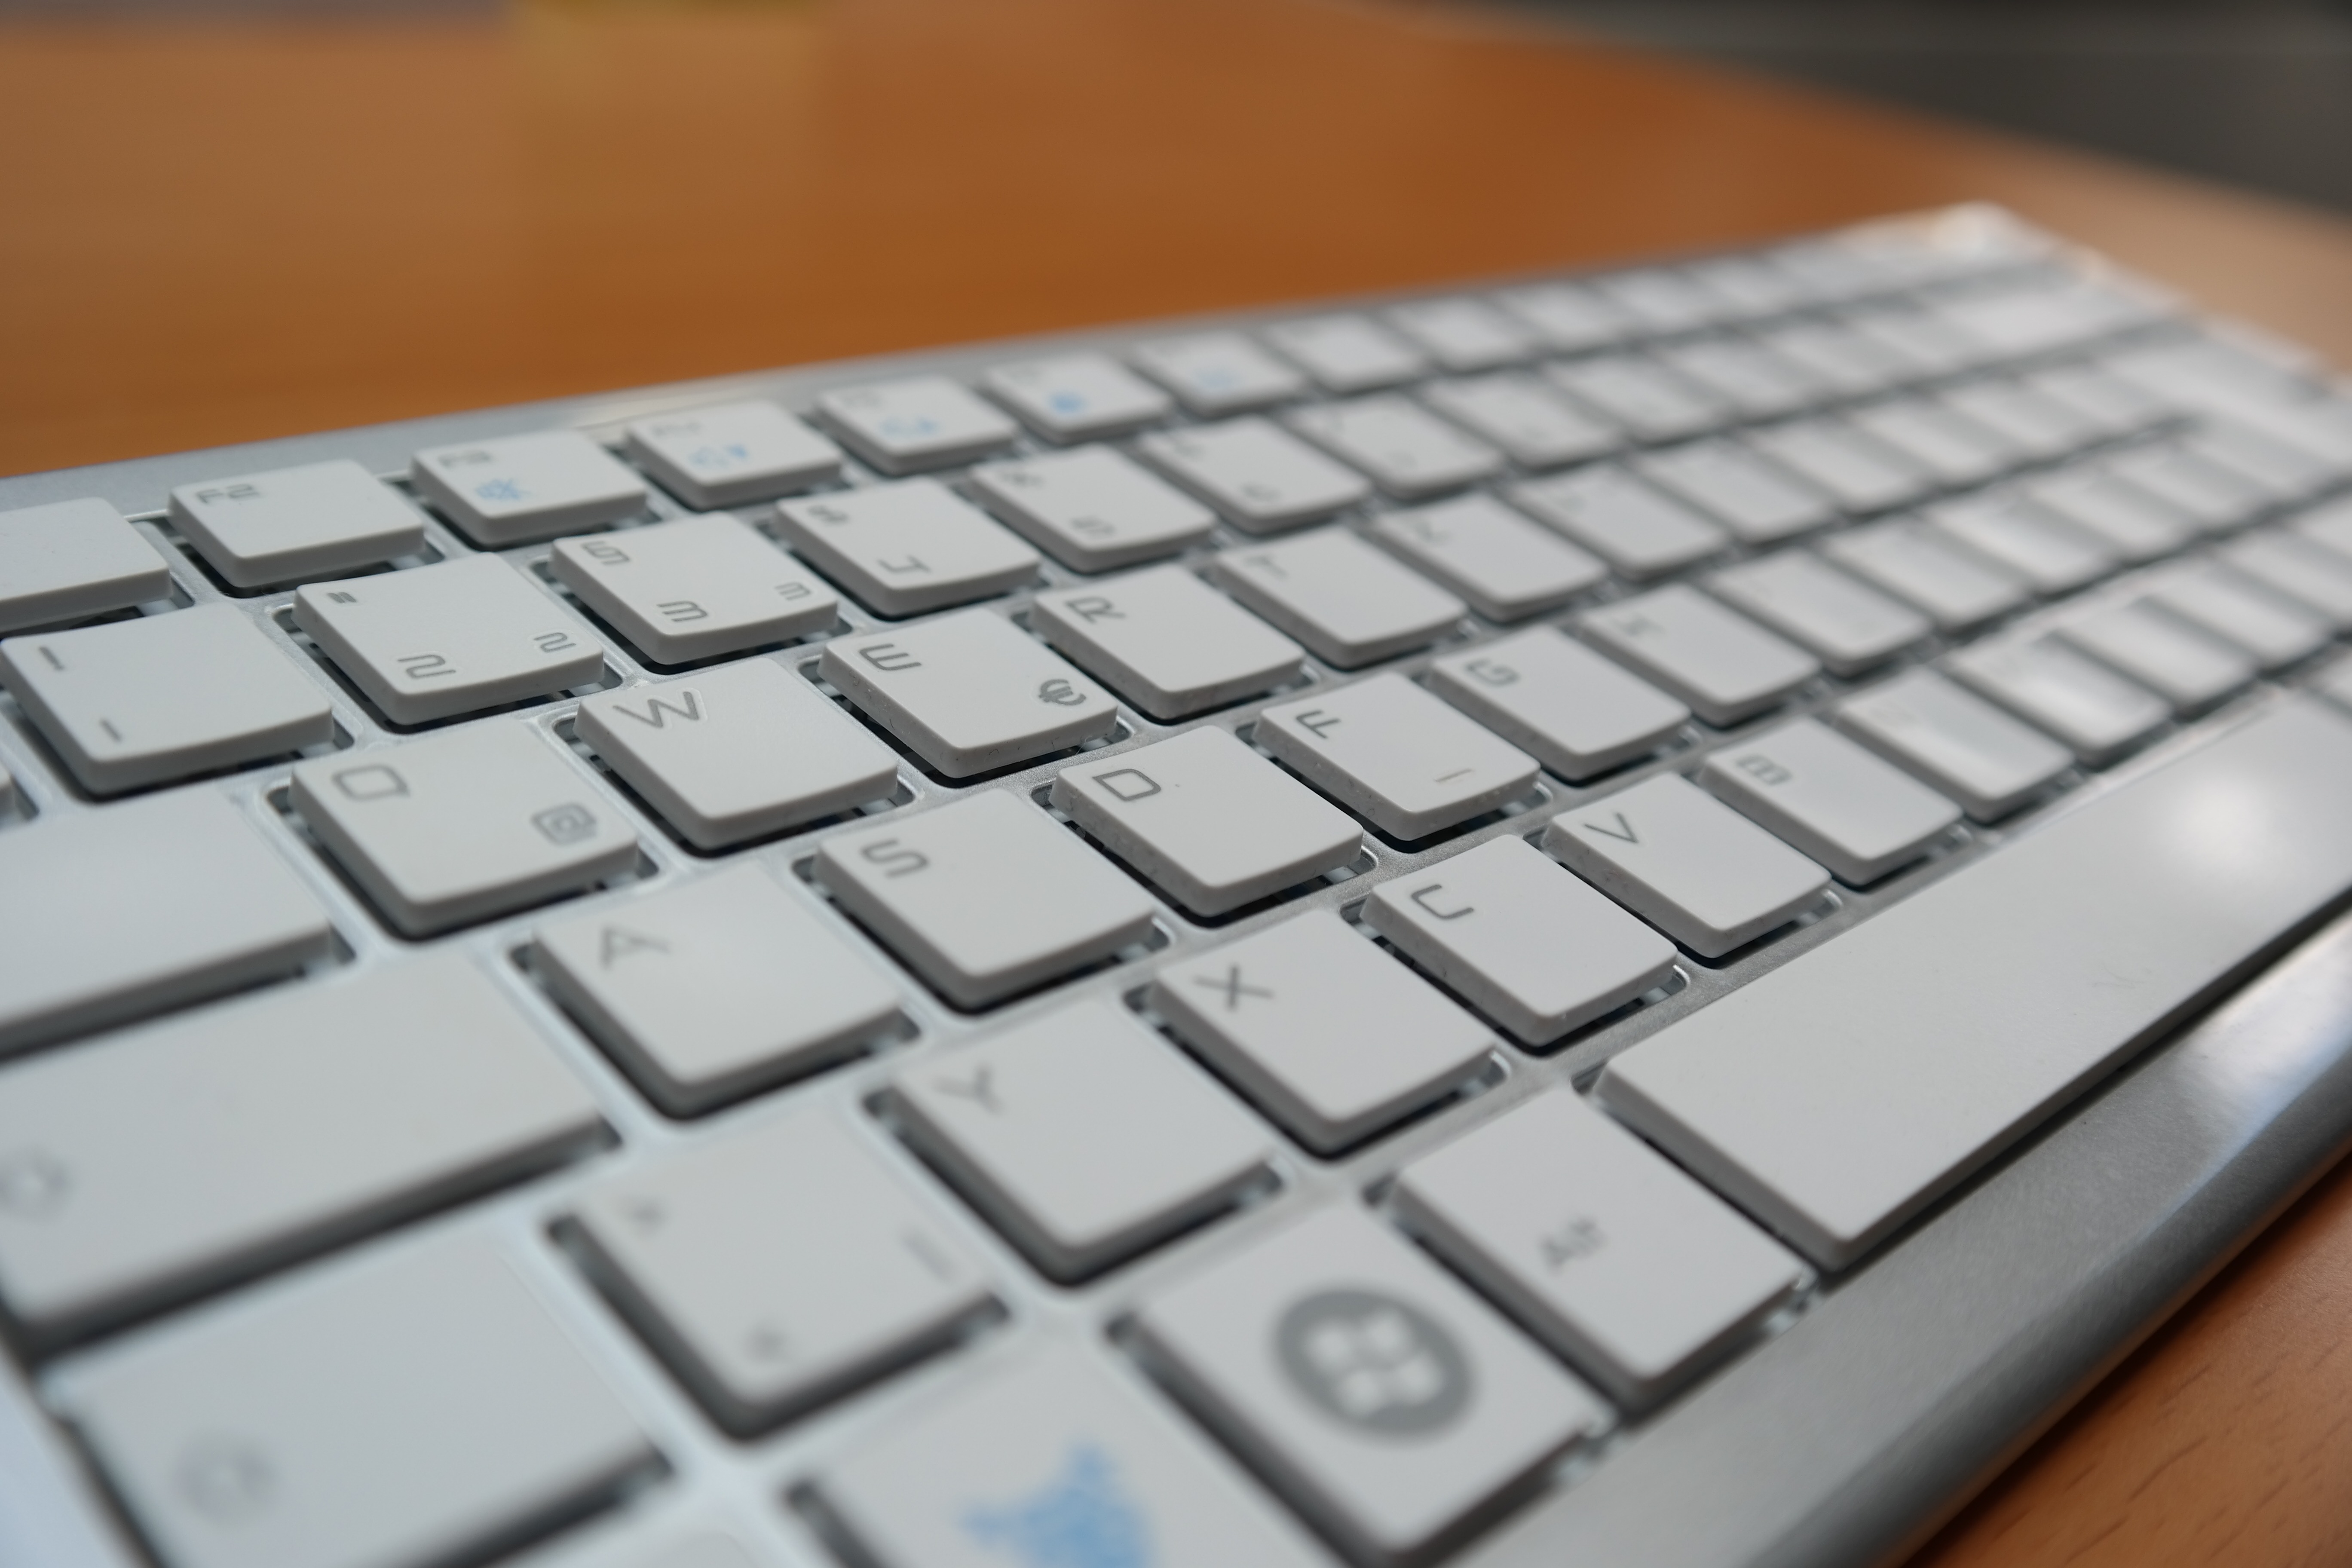
laptop, computer, keyboard, technology, white, font, tap, silver, keys, accessories, letters, hardware, pc, input, multimedia, leave, calculator, qwerty, peripheral, peripheral device, computer keyboard, personal computer, electronic device, computer hardware, musical keyboard, electronic keyboard, laptop replacement keyboard, asdf